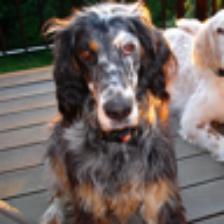
Label: NonHuman